Kowloon Peak

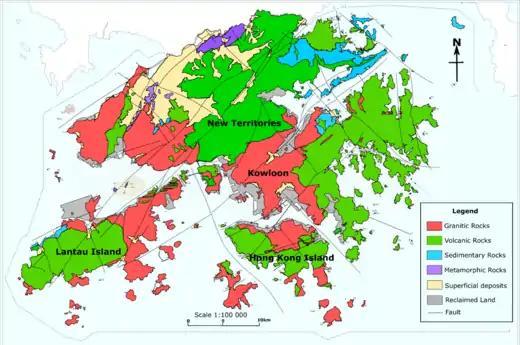
A Hong Kong Geographical Map showing the types of rocks there. Kowloon Peak is in between the red and green areas, which shows it consists of volcanic and granitic rocks.

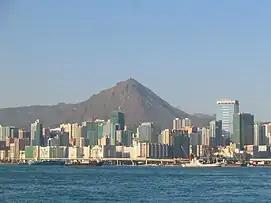

There are several paths from Jat's Incline and that lead to the summit. One of Hong Kong's most treacherous and dangerous climbs is the rock climb from Clear Water Bay Road to Kowloon Peak's summit through Suicide Cliff.